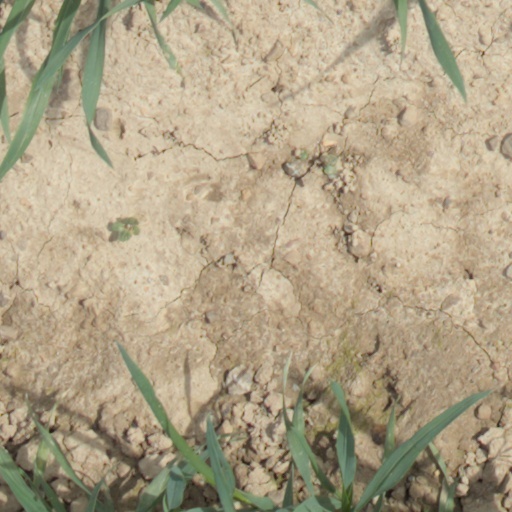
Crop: wheat